Gilbert Belnap

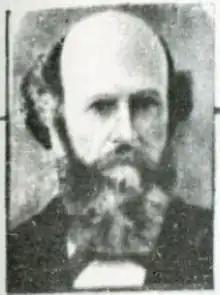

Gilbert Belnap (December 22, 1821 - February 26, 1899) was a Mormon pioneer, 19th-century local level leader in The Church of Jesus Christ of Latter-day Saints, and an early colonizer of Ogden, Utah, Fort Lemhi, Idaho and Hooper, Utah.